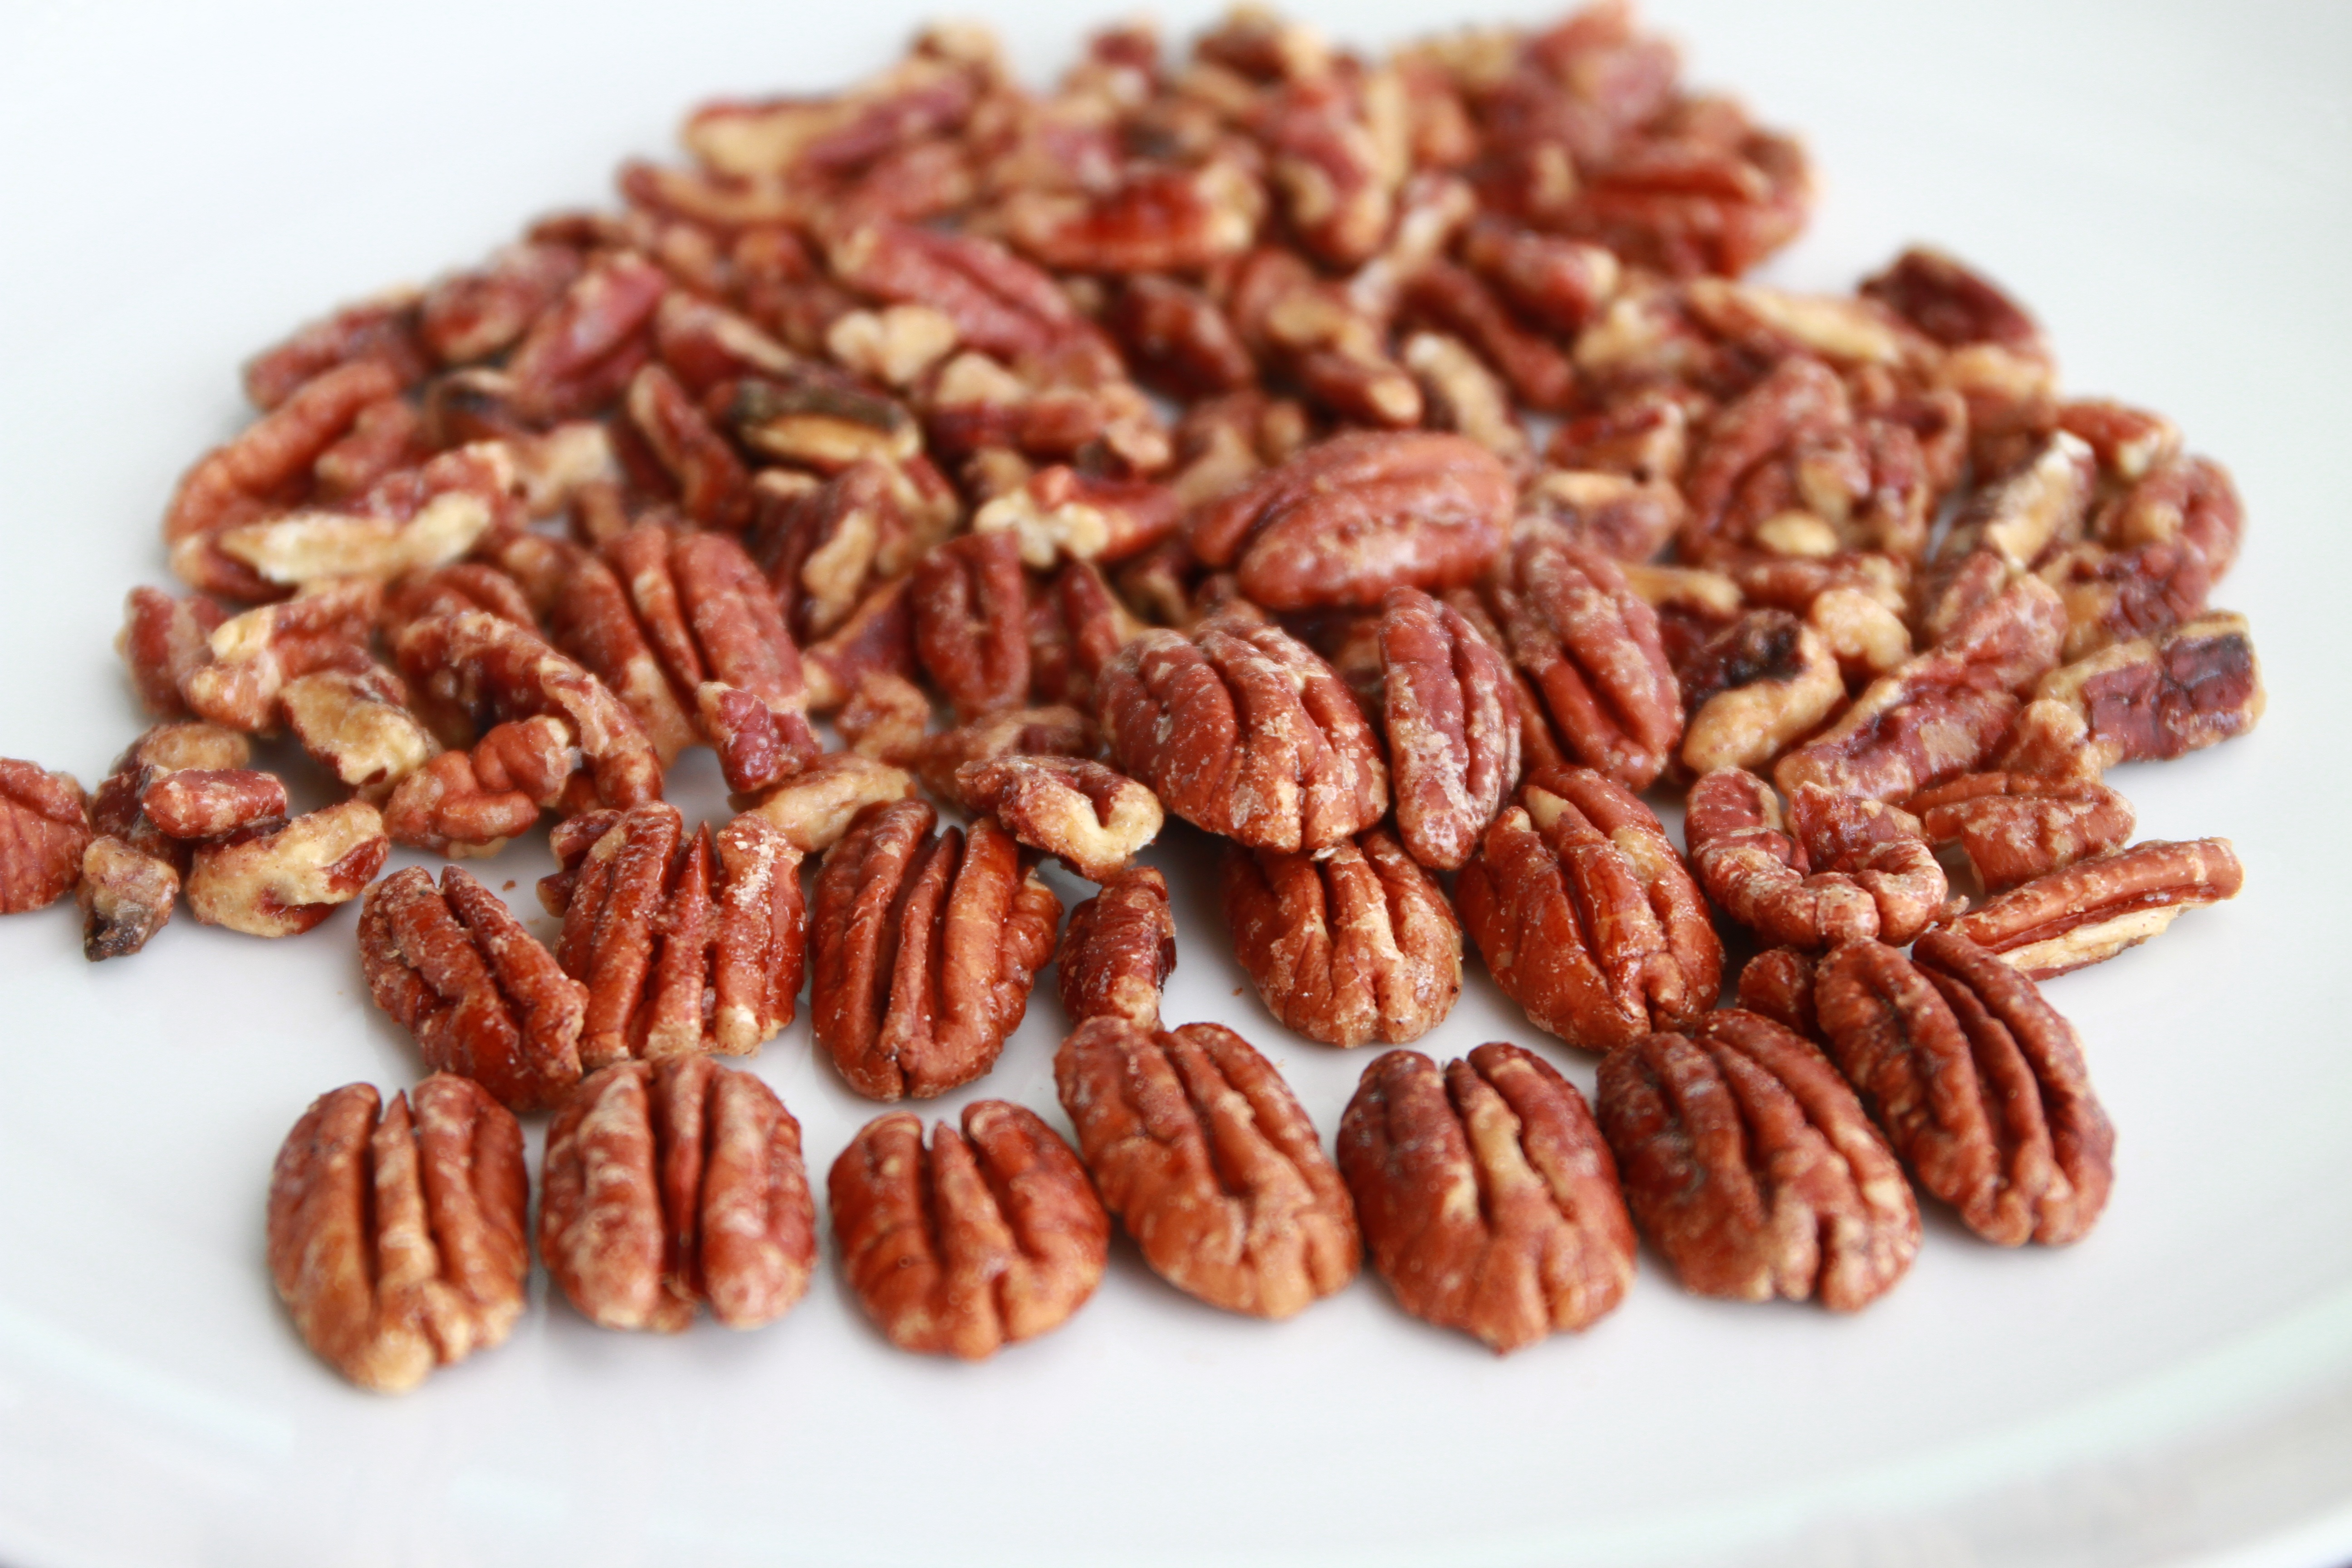
meal, food, produce, breakfast, baking, pecan, nuts, side dish, toasted nuts, candied nuts, candied pecans, grass family, snack food